Field of Mars (Saint Petersburg)

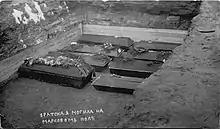
Coffins in the communal grave

The burials were scheduled to take place on , but prior to this news circulated that there would not be any funeral rites. Relatives of the dead hurried to claim and bury them in other cemeteries with the traditional rites. Ultimately only 184 victims were buried on the Field of Mars, comprising 86 soldiers, 9 sailors, 2 officers, 32 workers, 6 women, 23 people for whom social status could not be determined, and 26 unknown dead. The city soviet declared 5 April a day off work, and many citizens turned out to accompany the funeral processions, which carried the dead from the hospitals and chapels across the city. The graves had been prepared by blasting trenches in the frozen ground, with the lowering of each coffin marked by a cannon shot from the Peter and Paul Fortress. By one estimate some 800,000 people attended the funerals. A competition for the design of the memorial was won by Lev Rudnev and the Monument to the Fighters of the Revolution was opened on 7 November 1919. Epitaphs by Anatoly Lunacharsky, People's Commissar of Education, were inscribed around the memorial.